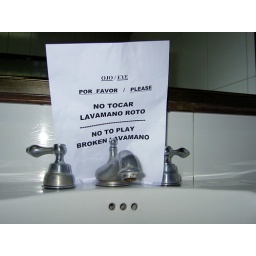
Fun sign in the bathroom of the Hotel Nacional